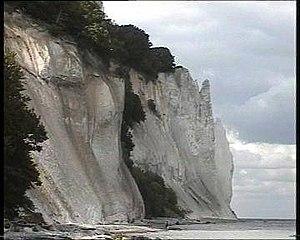
Møns Klint (en danois
Møn est une île danoise de 10 448 habitants située au sud de l'île de Seeland et à l'est de l'île Falster. Contrairement à cette dernière, Møn présente de nombreuses collines et vallées et, à l'est de l'île, des falaises de craie.